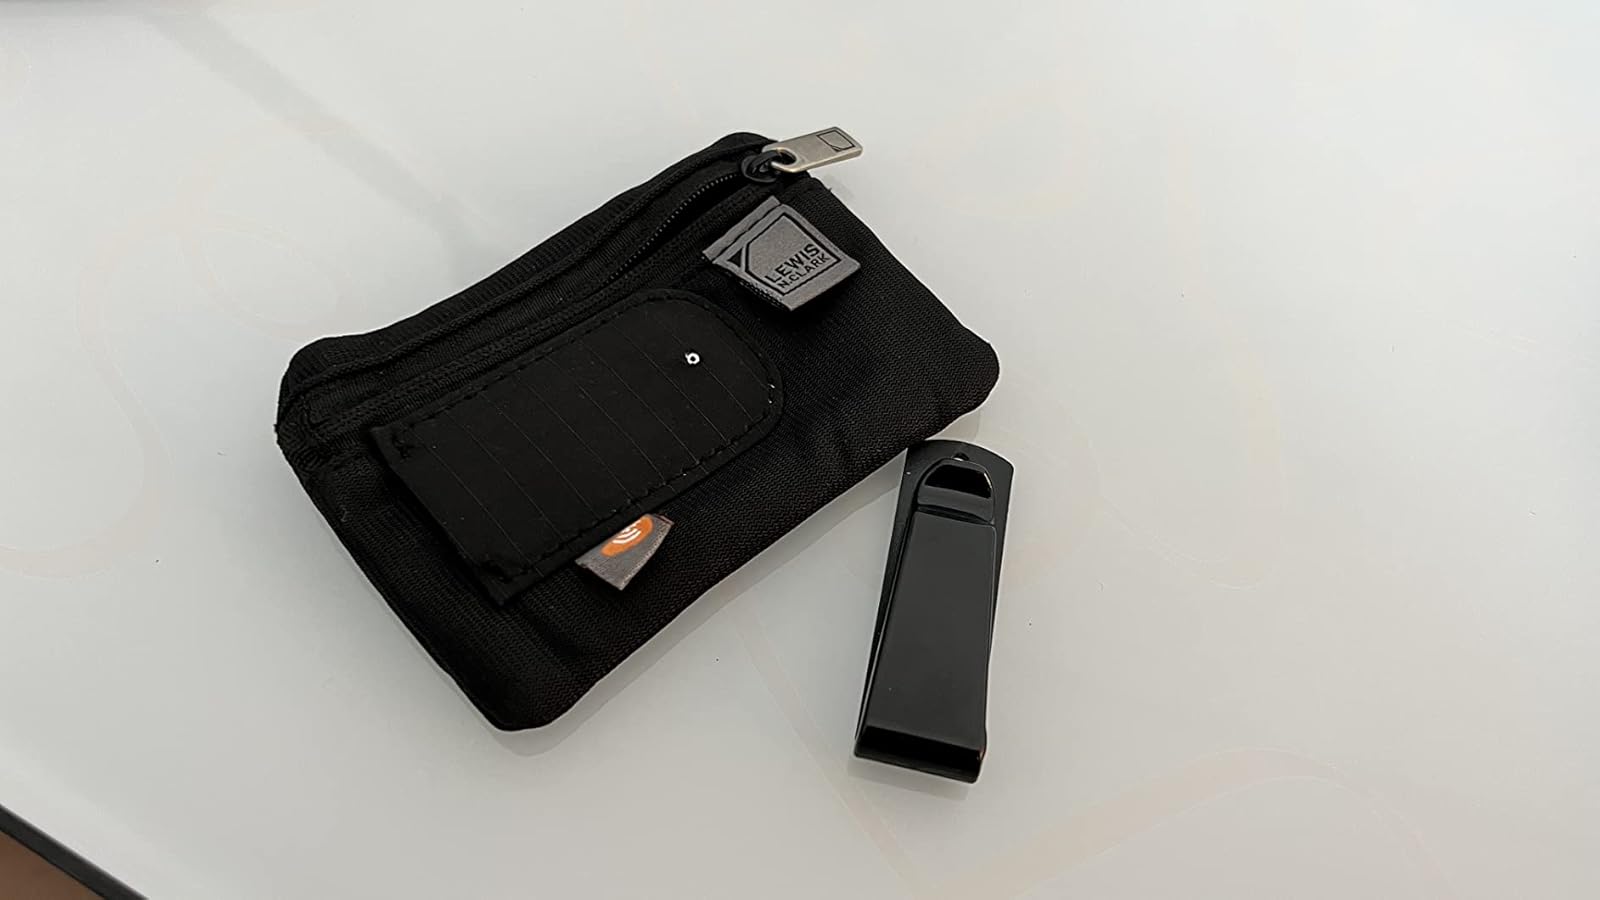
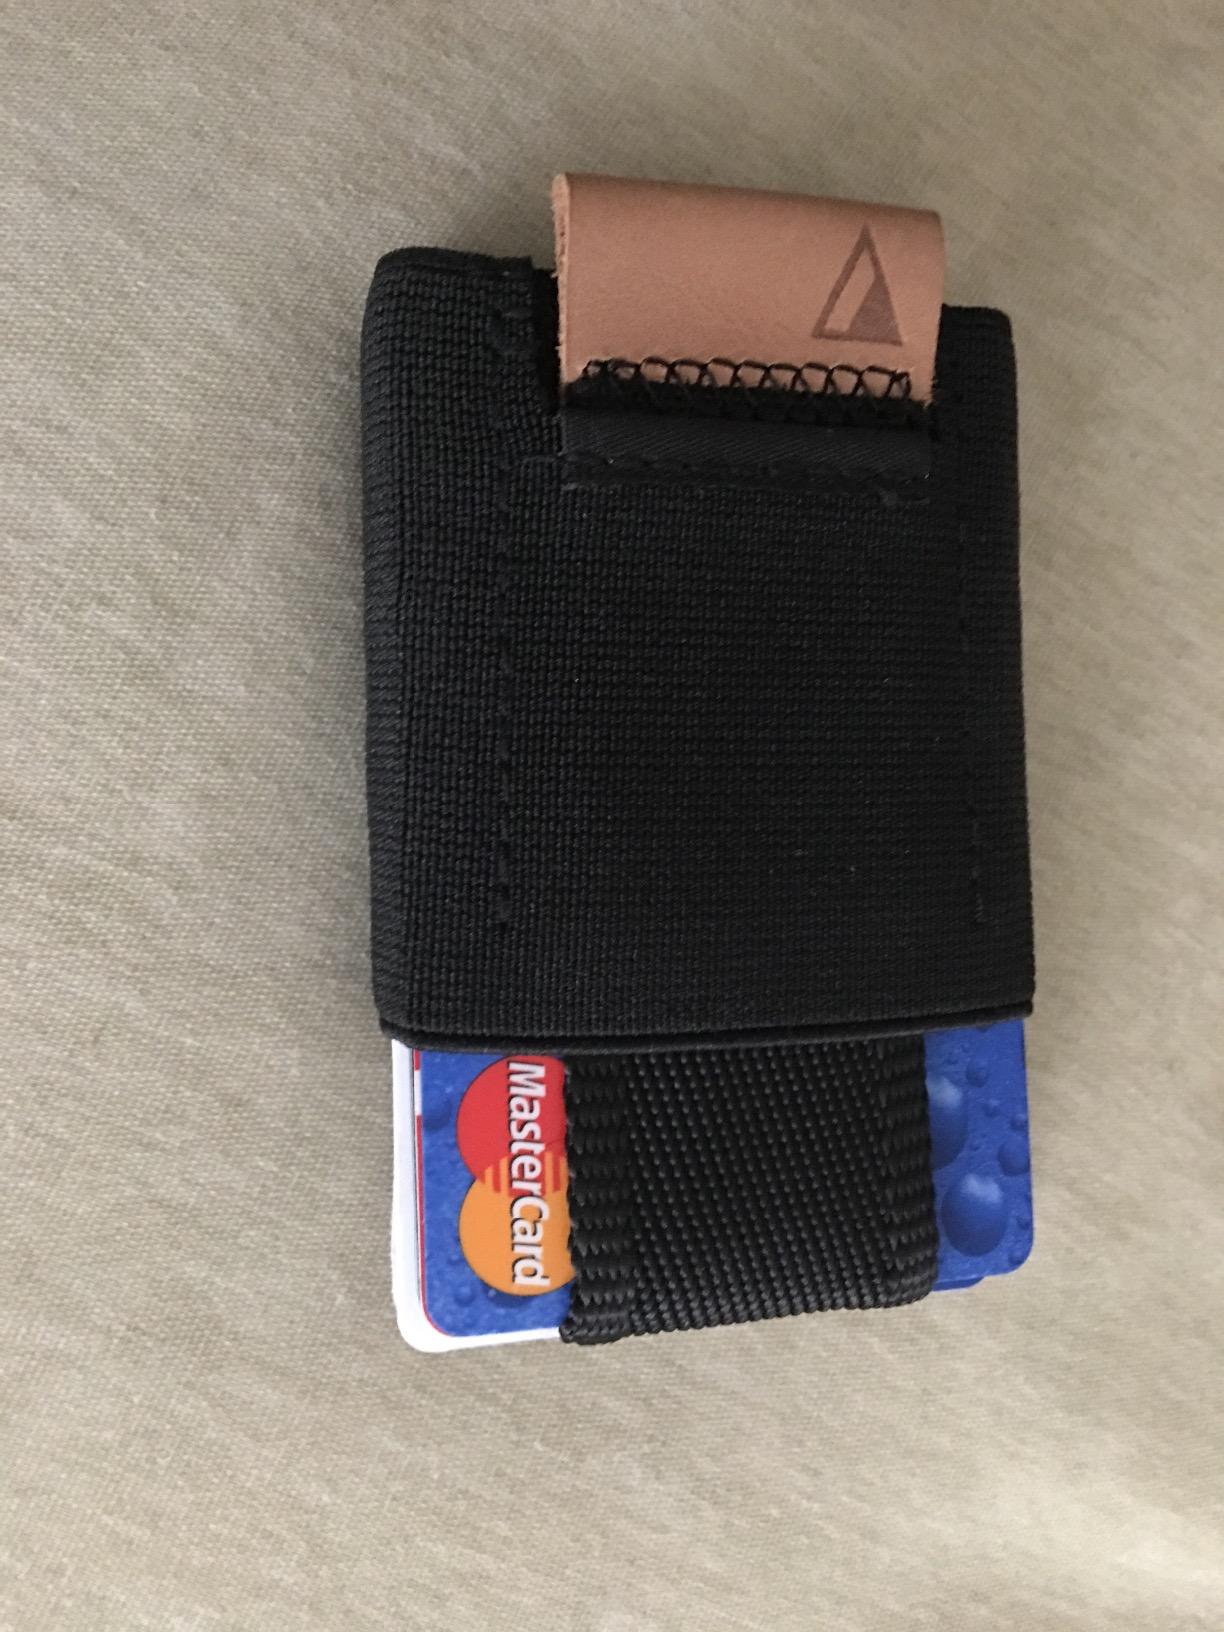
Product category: accessories_wallet
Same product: no